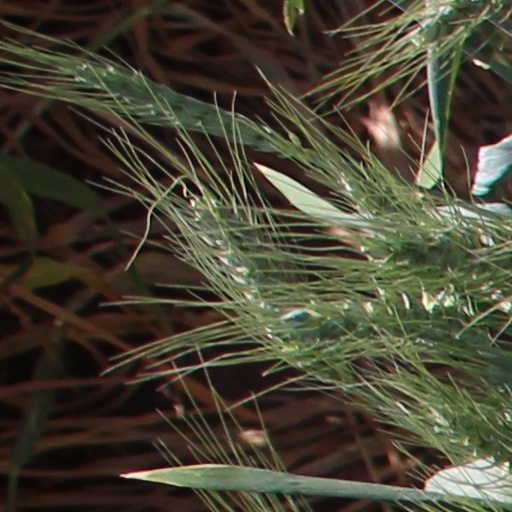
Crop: wheat